TERRA.vita Nature Park

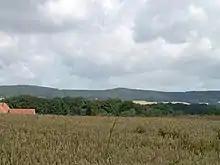
The Wiehen Hills

The northern part of the nature park begins in the Emsland near Herzlake and extends from there over the southern fringes of the Oldenburger Münsterland and Osnabrück Land in a southeast direction over the Ankum Heights to Bramsche. From there it widens out north of Osnabrück over the Wiehen Hills eastwards and then over the gorge of Porta Westfalica, continuing further to the east as far as the Bückeburg, which lies east of the Weser and north of the Wesergebirge; the park area thus extends into the northwestern part of the Wesergebirge.